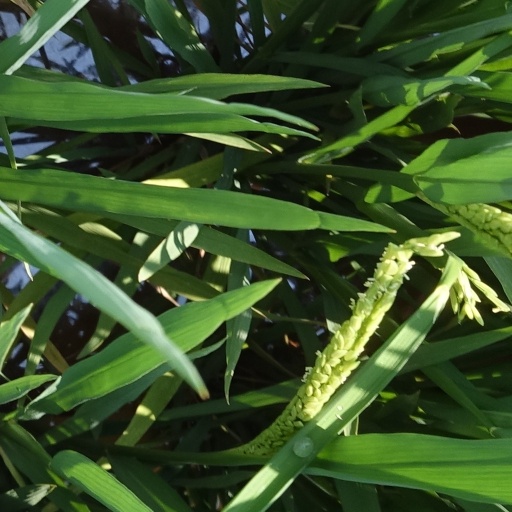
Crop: rice